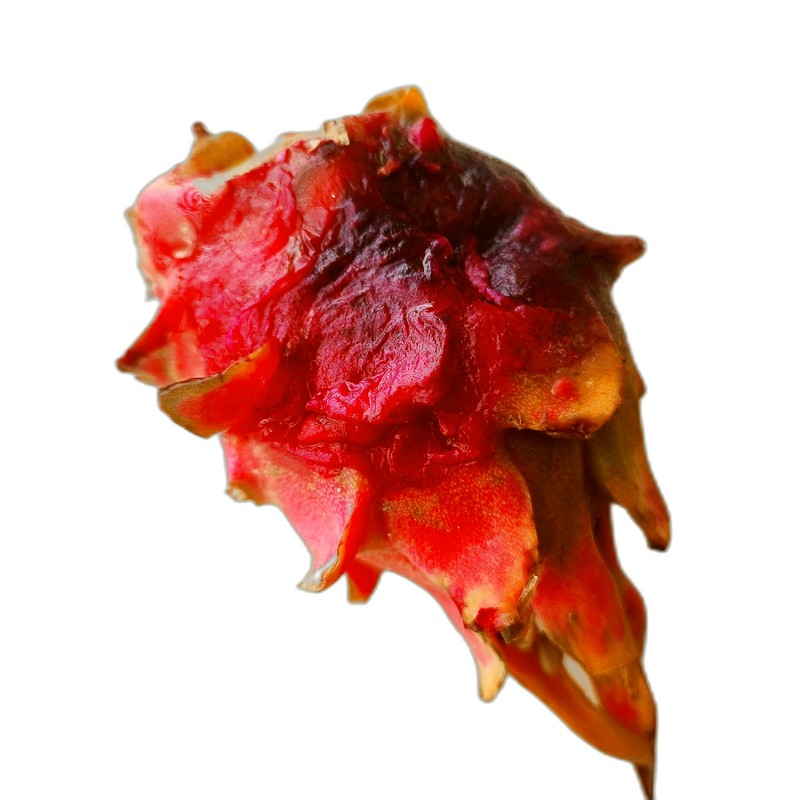
Label: Defect Dragon Fruit